Sermesse

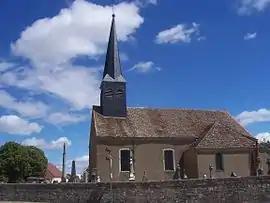
The church in Sermesse

Sermesse is a commune in the Saône-et-Loire department in the region of Bourgogne-Franche-Comté in eastern France.